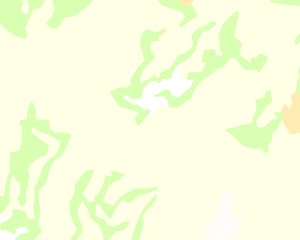
Carte des communes françaises: Dhuizel